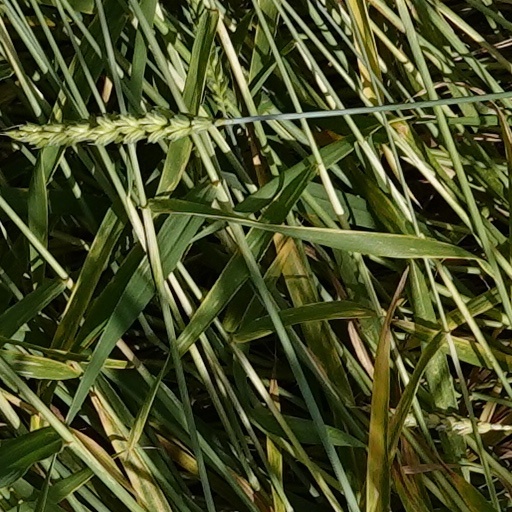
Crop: wheat